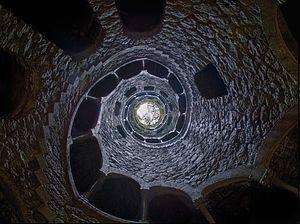
Le Puits initiatique du palais de la Regaleira est une fabrique de jardin du palais de la Regaleira de Sintra qui « conduit » symboliquement l'initié des ténèbres vers la lumière en passant par plusieurs « paliers ».